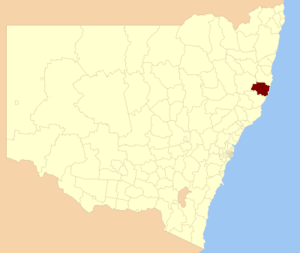
Le Conseil de Port Macquarie-Hastings est une zone d'administration locale au nord-est de la Nouvelle-Galles du Sud en Australie. Il est traversé par la Pacific Highway, l'Oxley Highway, la North Coast railway et la Hastings River.